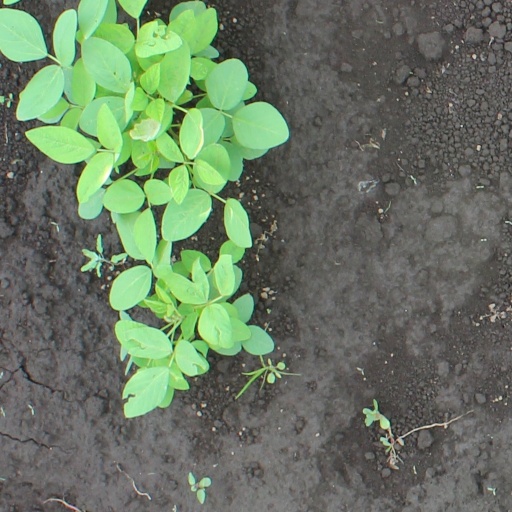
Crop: soybean